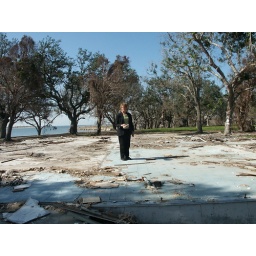
standing in the kitchen of C.W.'s house